Buffalo Sabres

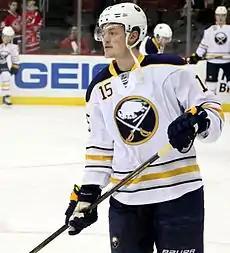
The Sabres selected Jack Eichel with the second overall pick in the 2015 NHL entry draft.

The 2012–13 NHL lockout eliminated the first part of the 2012–13 season, which ultimately began with a scheduled 48 games. After a 6–10–1 start to the season, Lindy Ruff's contract was terminated by general manager Darcy Regier on February 20, 2013, ending 16 seasons as head coach. Ruff was replaced by Ron Rolston first on an interim basis, then permanently after the season ended. In the days leading up to the trade deadline, the Sabres were active in trades. On March 15, the Sabres' first trade sent T. J. Brennan to the Florida Panthers in exchange for a fifth-round pick (originally owned by the Los Angeles Kings) in the 2013 draft. On March 30, the Sabres traded Jordan Leopold to the St. Louis Blues in exchange for a second-round pick and a conditional fifth-round pick in the 2013 draft. On April 1, the Sabres traded Robyn Regehr to the Los Angeles Kings in exchange for two-second round draft choices (one in 2014 and the other in 2015). The final trade came on the day of the trade deadline, April 3, where the Sabres sent Jason Pominville to the Minnesota Wild for Johan Larsson and Matt Hackett. At the time of the official announcement, it was not clear if there were other parts of the deal as the trade was still pending NHL approval. It was later revealed that draft picks were also involved in the deal: the Wild would receive a fourth-round pick in the 2014 draft, and the Sabres would receive a first-round pick in the 2013 draft and a second-round pick in the 2014 draft.